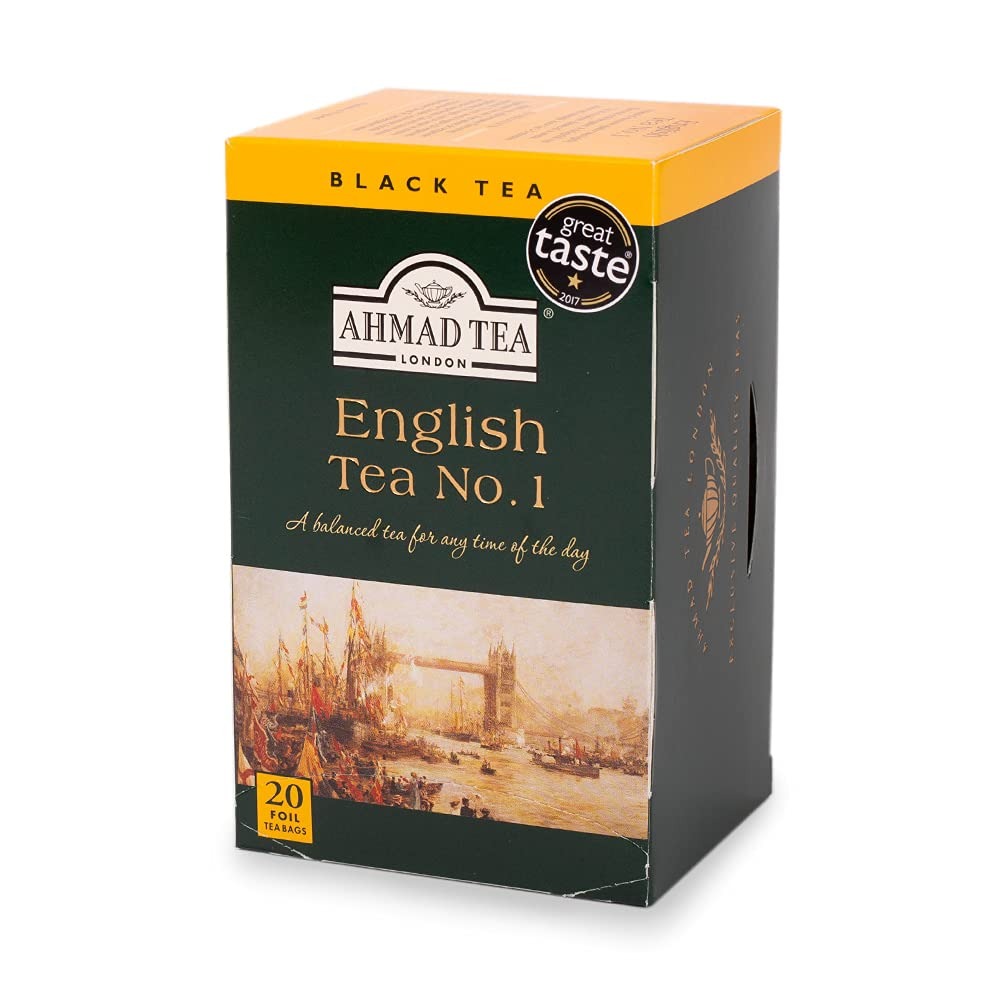
Item Name: Ahmad Tea English Tea No.1, 20 count (Pack of 6)
Bullet Point 1: DELICIOUS & SATISFYING FLAVOR – Ahmad Tea earned 22 Great Taste Awards, English No. 1 being one of our best-selling black teas. Fresh & elegant black tea with a subtle hint of bergamot.
Bullet Point 2: QUALITY INGREDIENTS – Committing to quality and consistency, Ahmad Tea blends only the finest leaves cultivated from our trusted growers and tea gardens around the world.
Bullet Point 3: BREWING YOUR TEA – English No. 1 is offered in loose leaf, tagged teabags, and foiled envelope teabags. Steep according to the recommended time on the pack. Perfect for serving hot with a slice of lemon.
Bullet Point 4: TEA BENEFITS – Strong antioxidant properties that help support heart health and boosts your immune system. English No. 1 tea is naturally caffeinated, sugar-free and a great substitute for coffee and soft drinks.
Bullet Point 5: ETHICAL TEA PRACTICES – We are proud to support the Ethical Tea Partnership, who are working towards the lives of tea workers and their environment worldwide.
Value: 120.0
Unit: Count

Price: 32.99